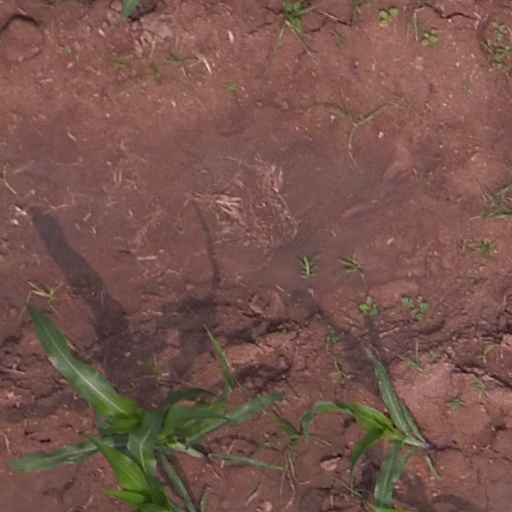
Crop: maize; corn